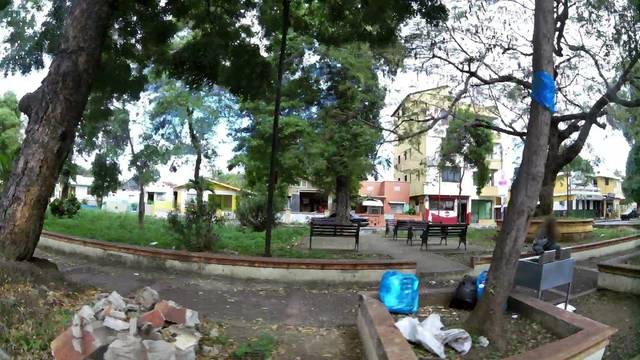
Region: Dominican Republic
Coordinates: 19.457, -70.714